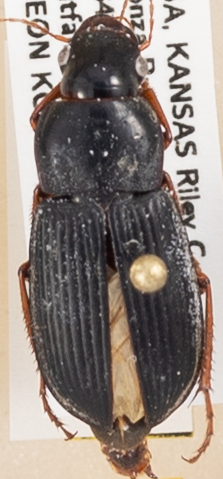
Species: Harpalus pensylvanicus
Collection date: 2018-09-13 04:00:00
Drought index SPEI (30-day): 1.69
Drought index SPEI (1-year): -0.9
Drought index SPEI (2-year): -0.922